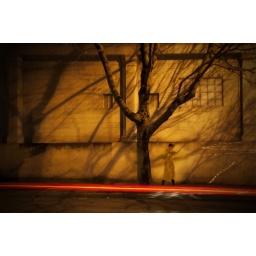
set the self timer, ran across the street, and a car had the nerve to whiz by and contribute the lovely red streak.